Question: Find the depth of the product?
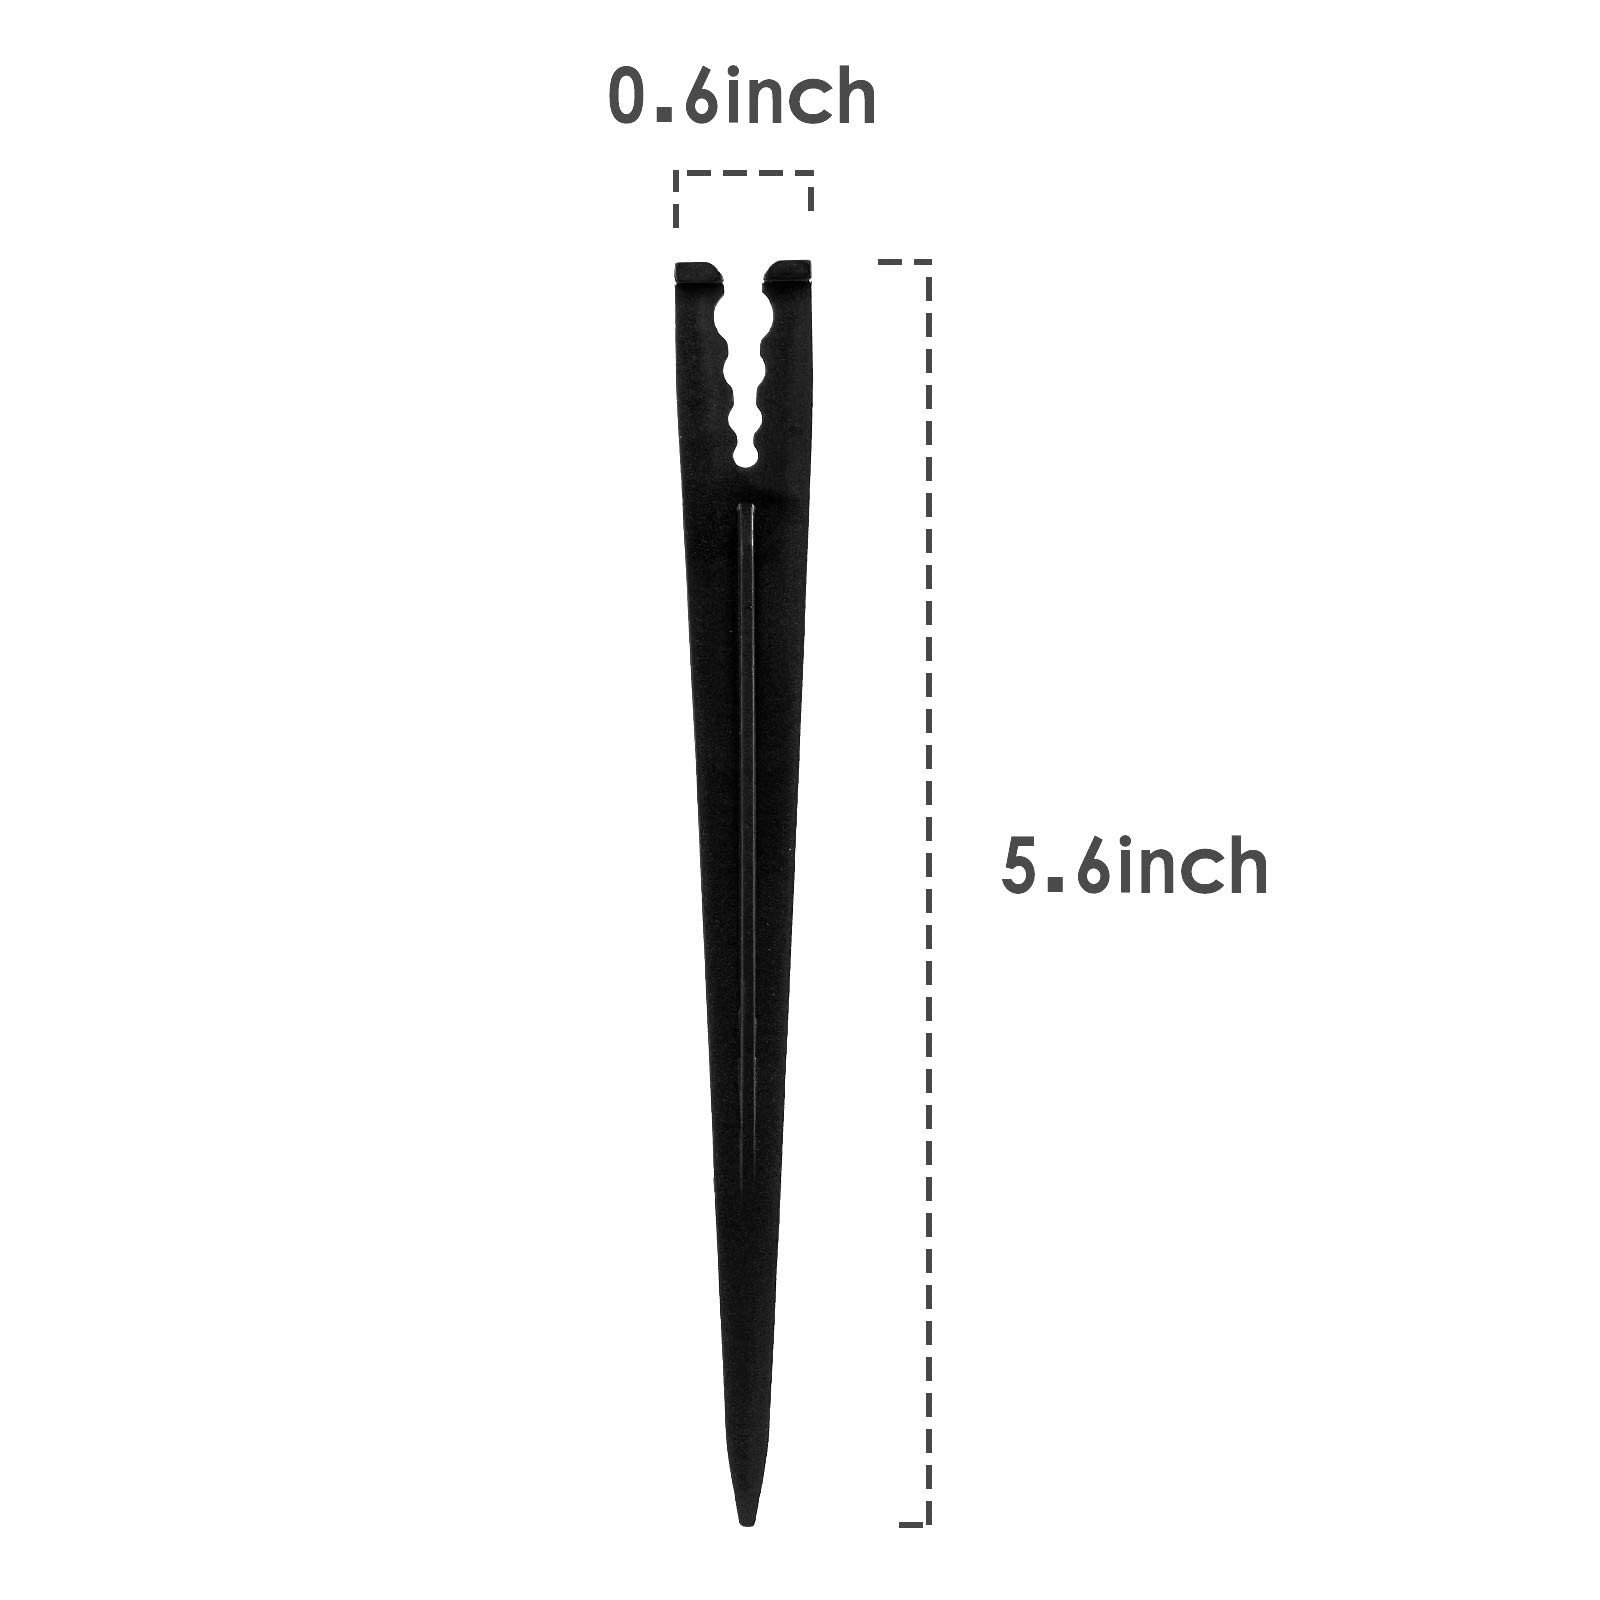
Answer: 5.6 inch